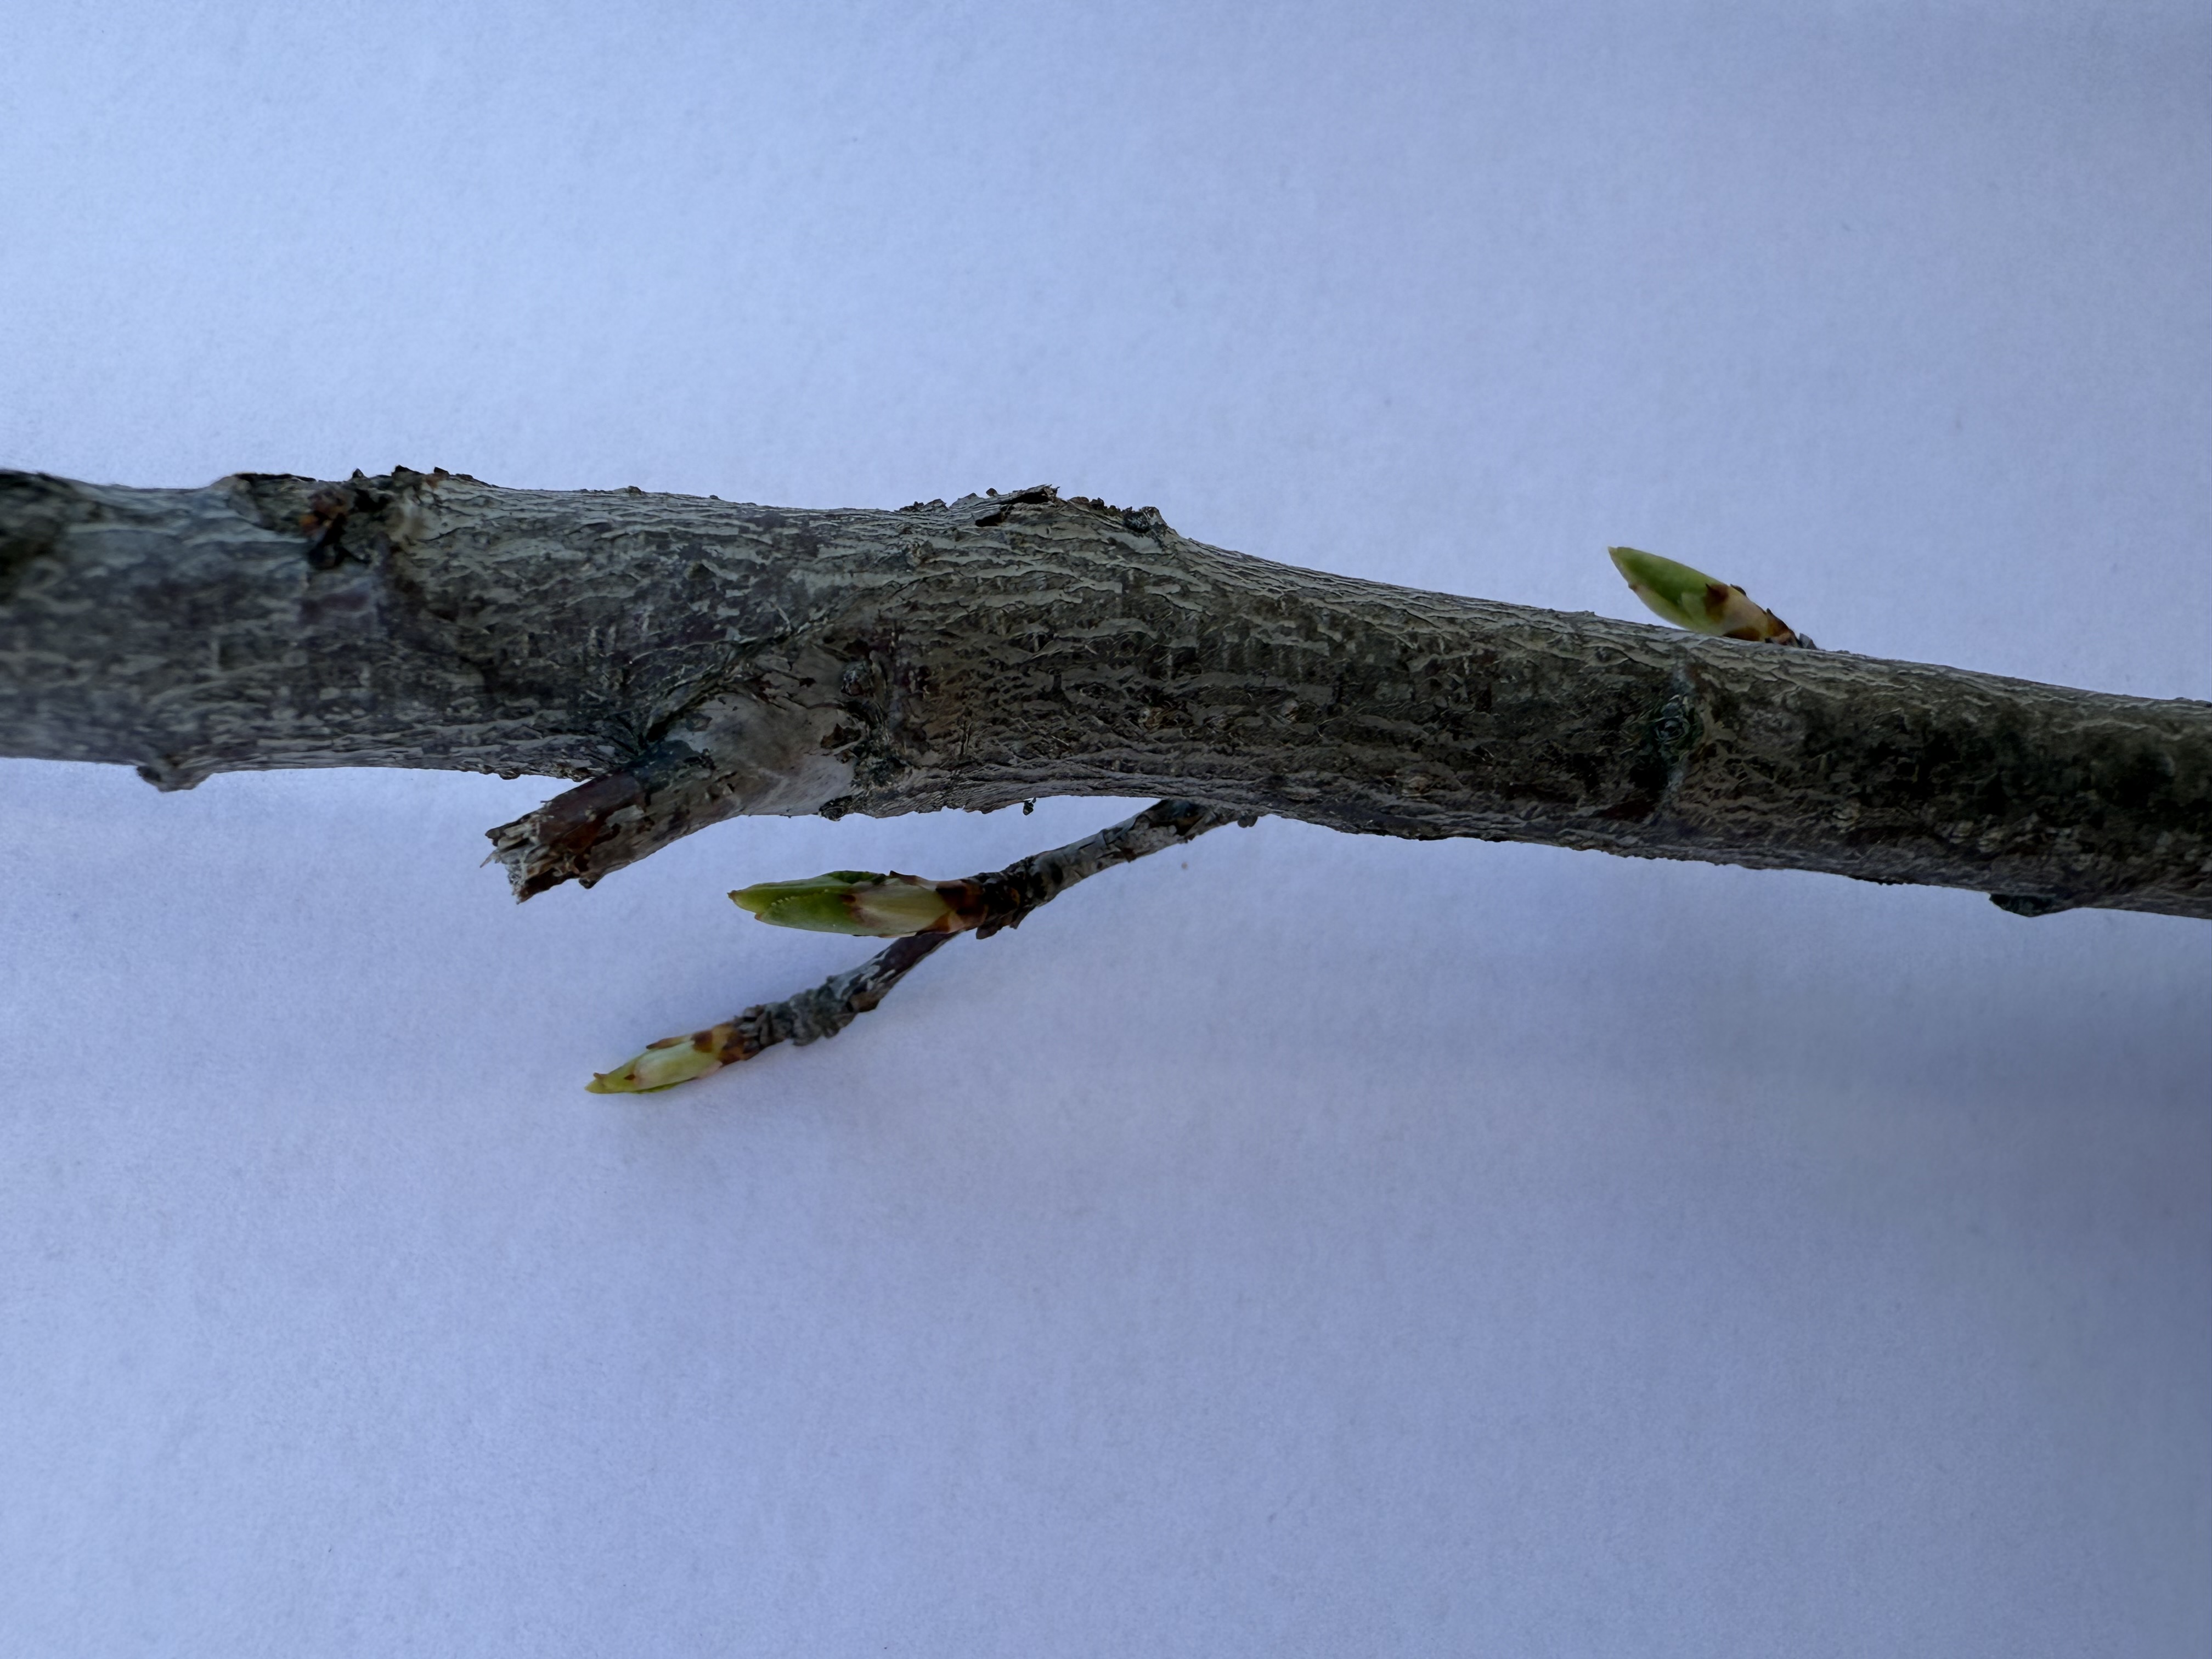
Variety: Fortune Plum